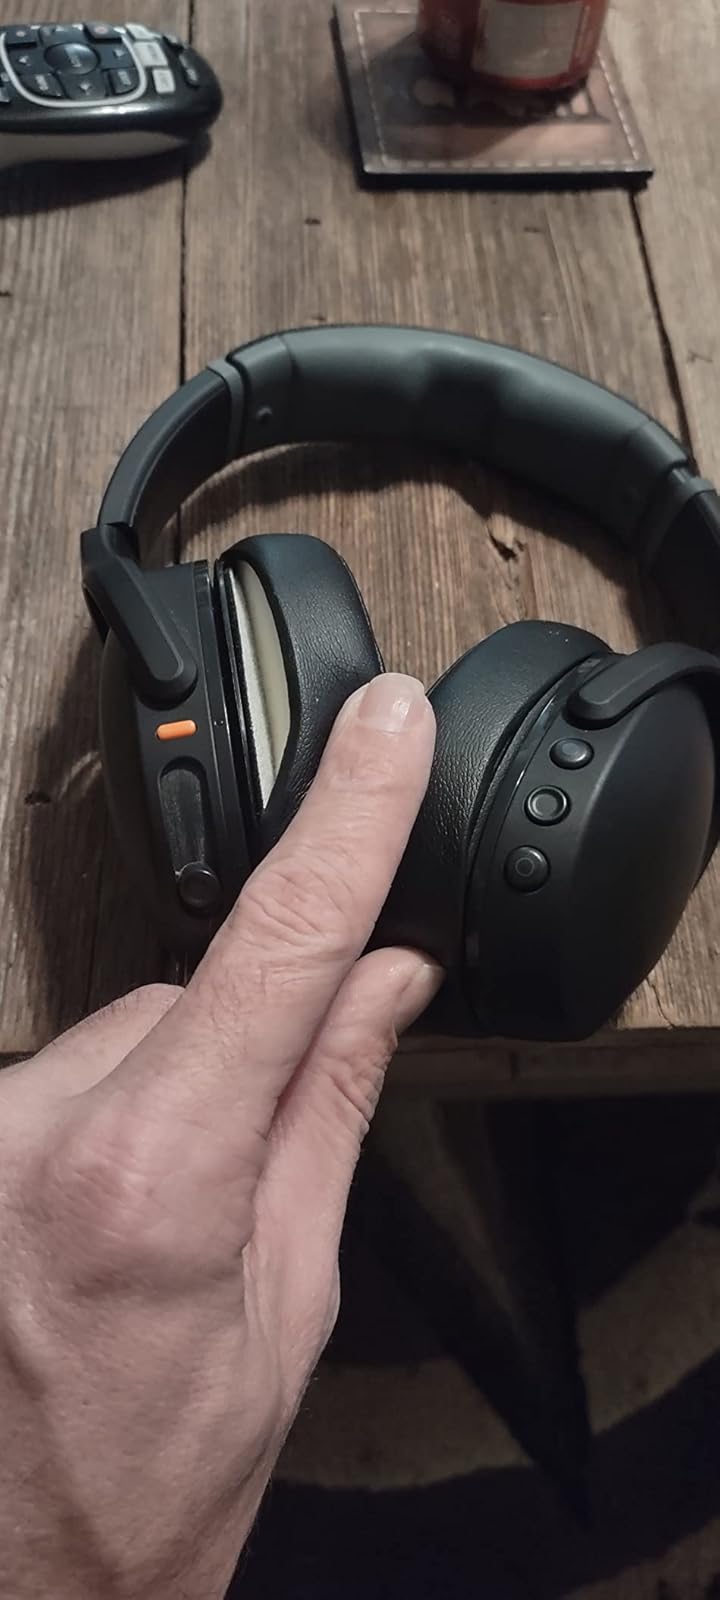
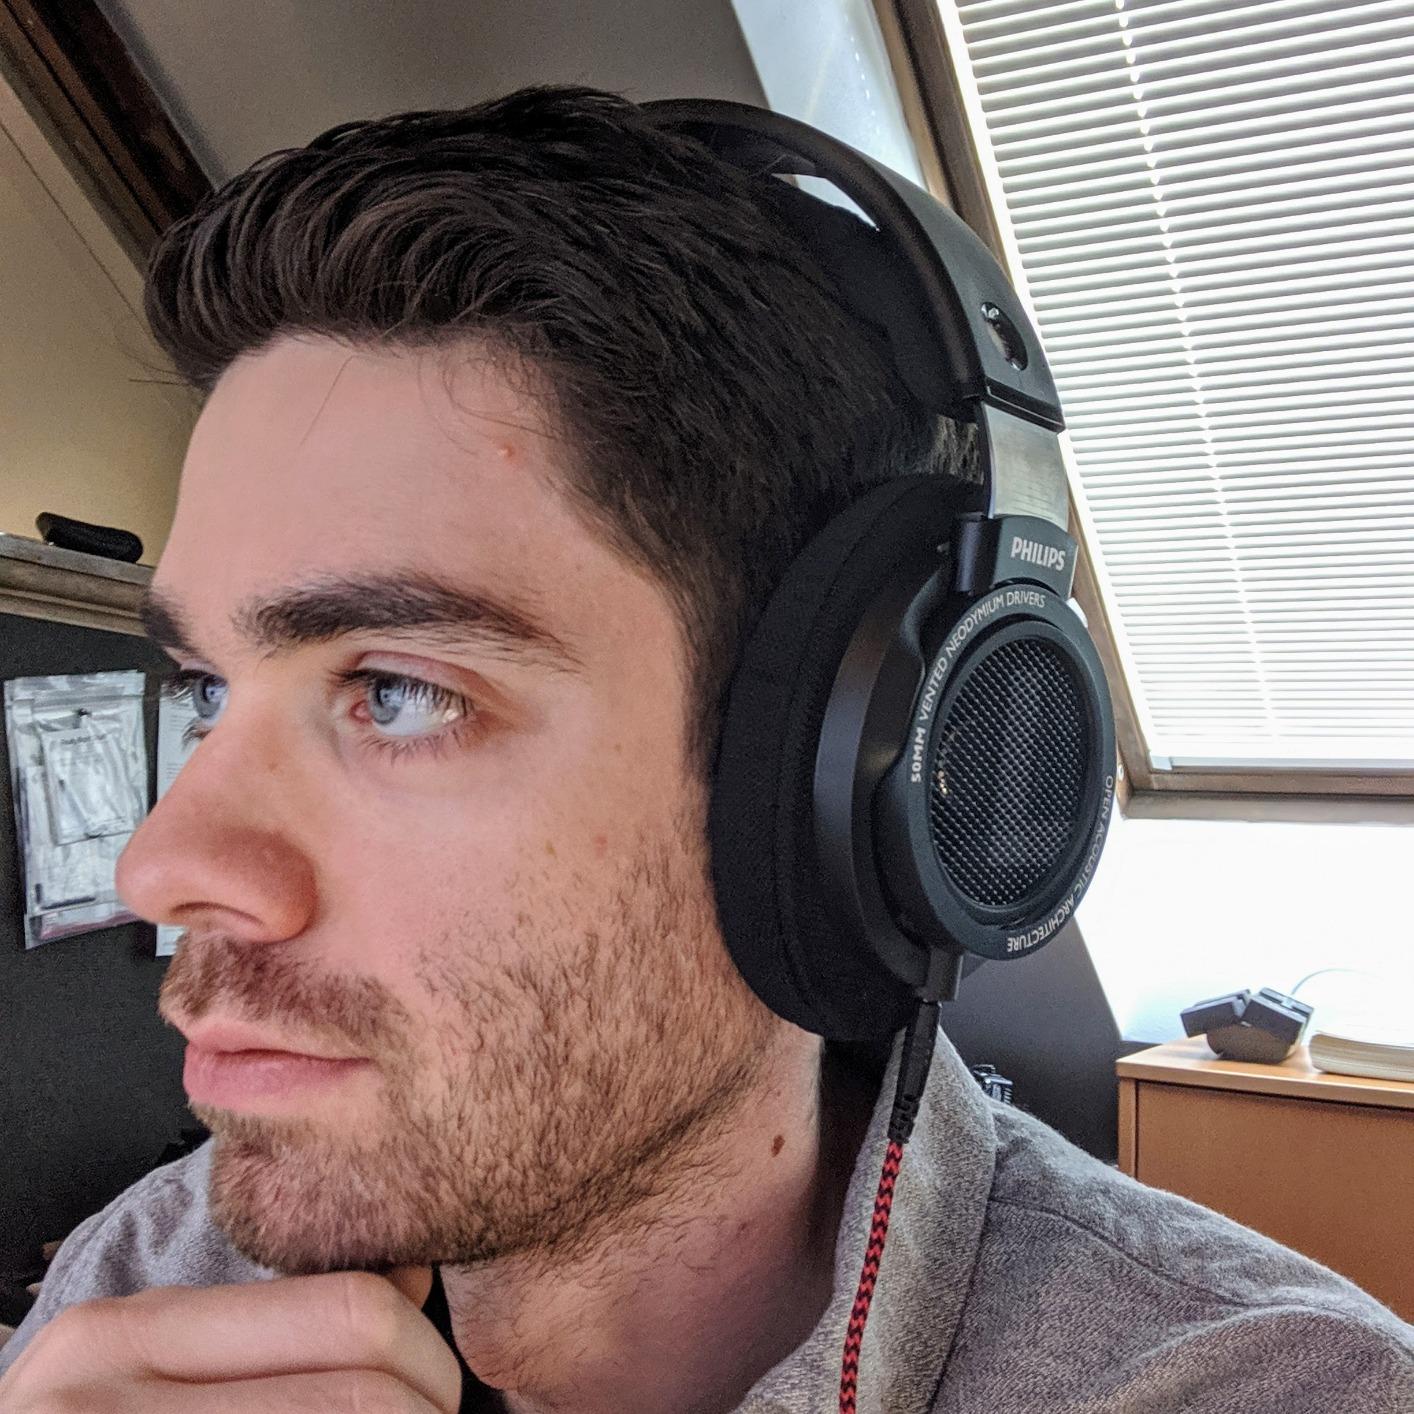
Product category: headphones
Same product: no